33rd (Camberwell) Divisional Artillery

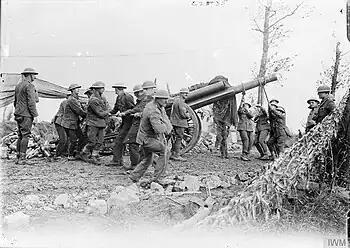
Moving a 60-pounder gun out of its emplacement, 1917.

The Germans launched their Spring Offensive on 21 March, but Second Army in the Ypres Salient was unaffected. However, the guns began to be distributed in greater depth, with alternative positions prepared, in case the German attack was widened and Second Army found itself pushed back. On 7 and 8 April, 33rd DA was relieved from the front line and went back to Poperinghe and Vlamertinghe for rest. On the afternoon of 10 April they got word that the Germans had launched a new phase of their offensive, the Battle of the Lys and the batteries were ordered up to assist the defence. That night they bivouacked by their guns, with Lewis gun teams posted for all-round defence, before taking up their positions next day. CLVI Brigade was posted between Vierstraat and Kemmel, but CLXII Bde found that the positions they had reconnoitred near Spanbroekmolen were overrun by the enemy before they could take them up, so they went into action in the woods north of Kemmel. Both brigades were supporting 19th (Western) Division, and remained in these positions until 16 April, occasionally breaking up groups of Germans seen in the distance.